Karsan J10

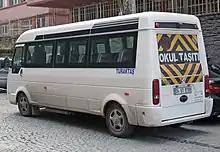
Karsan J10 rear; this example is used as a schoolbus

It is the successor of the Karsan J9 Premier that was based on the platform of the 1980s' Peugeot J9. It is available in three capacity versions, with 14, 17 or 20 seats, and is powered by a 2.3-liter common rail engine from Iveco, developing and . Two length options are available, or , both with a GVWR between 4.1 and 4.3 tonnes. Standard equipment includes ABS, EBD, automatic rear doors, sunroof, electric windows, central locking and optional, air conditioning.